Stereolab

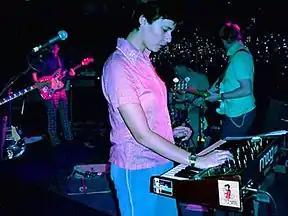
Stereolab were credited for reviving the use of vintage analogue instruments.

Stereolab have been called one of the most "influential" and "fiercely independent and original groups of the Nineties" by writers Stephen Thomas Erlewine and Pierre Perrone respectively. Mark Jenkins called them one of "the decade's most innovative British bands." Simon Reynolds commented in "Rolling Stone" that the group's earlier records form "an endlessly seductive body of work that sounds always the same, always different." In a review for the 1992 single "John Cage Bubblegum", Jason Ankeny said that "No other artist of its generation fused the high-minded daring of the avant-garde and the lowbrow infectiousness of pop with as much invention, skill, and appeal." In "The Wire", Peter Shapiro compared the band to Britpop bands Oasis and Blur, and defended their music against the charge that it is "nothing but the sum total of its arcane reference points."